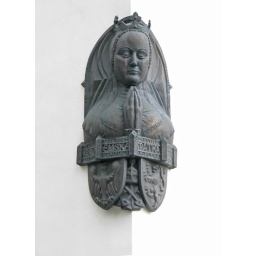
wall plaque on edge of building in Vysehrad 2